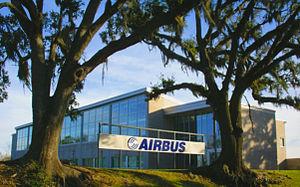
Airbus Commercial Aircraft, connu sous le nom Airbus est un constructeur aéronautique européen dont le siège social se trouve à Blagnac, dans la banlieue de Toulouse, en France. Division détenue à 100 % par le groupe industriel du même nom, l'entreprise fabrique plus de la moitié des avions de lignes produits dans le monde, et est le principal concurrent de Boeing.
Mobile est une ville de l'État américain d'Alabama, la troisième par sa population et le siège du comté de Mobile. Elle est située sur le fleuve Mobile et au centre de la côte du Golfe. Sa population intra muros est de 195 111 habitants au recensement de 2010.
La famille Airbus A320 regroupe quatre avions de ligne moyen-courriers conçus et fabriqués par Airbus depuis 1987. Le premier appareil est l'A320, qui donne son nom à la famille, suivi de deux versions raccourcies, les A318 et A319, et d'une version rallongée, l'A321. L'A321 et l'A320 sont disponibles en version fret et les A318, A319 et A320 sont disponibles en version d'affaires.